Martin Wolff (sculptor)

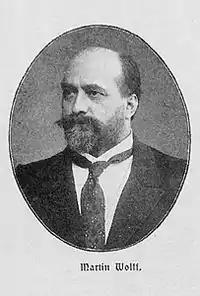
Martin Wolff; from the "Hohenzollern-Jahrbuch" (1907 edition)

Martin Wolff (19 May 1852, Berlin – 6 October 1919, Berlin) was a German sculptor.